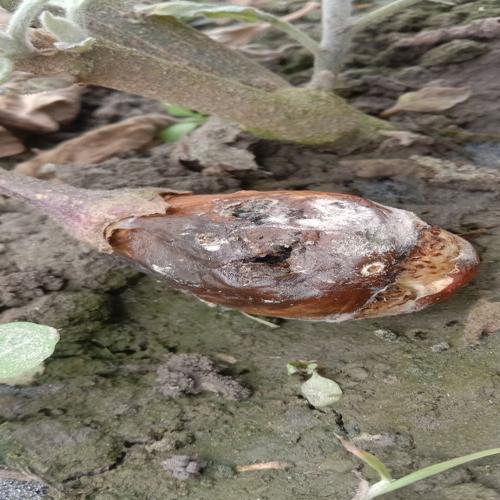
Label: Wet Rot